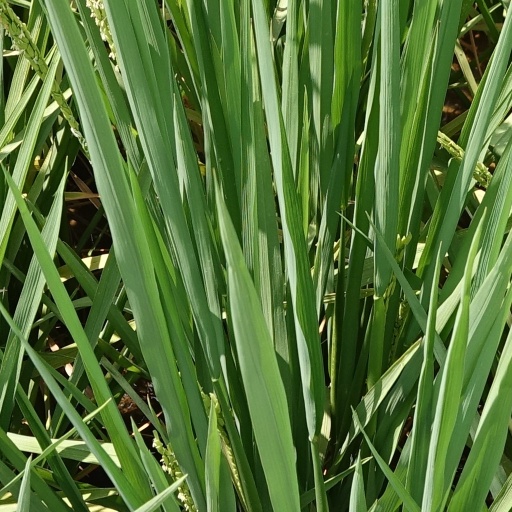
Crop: rice